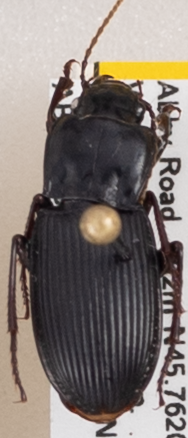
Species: Pterostichus herculaneus
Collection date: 2021-07-06
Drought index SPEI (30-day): -0.932
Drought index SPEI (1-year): -1.13
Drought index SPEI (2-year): -0.198